Naloxone

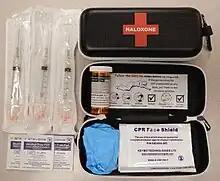
A naloxone kit as distributed in British Columbia, Canada

Naloxone is useful in treating both acute opioid overdose and respiratory or mental depression due to opioids. Whether it is useful in those in cardiac arrest due to an opioid overdose is unclear.